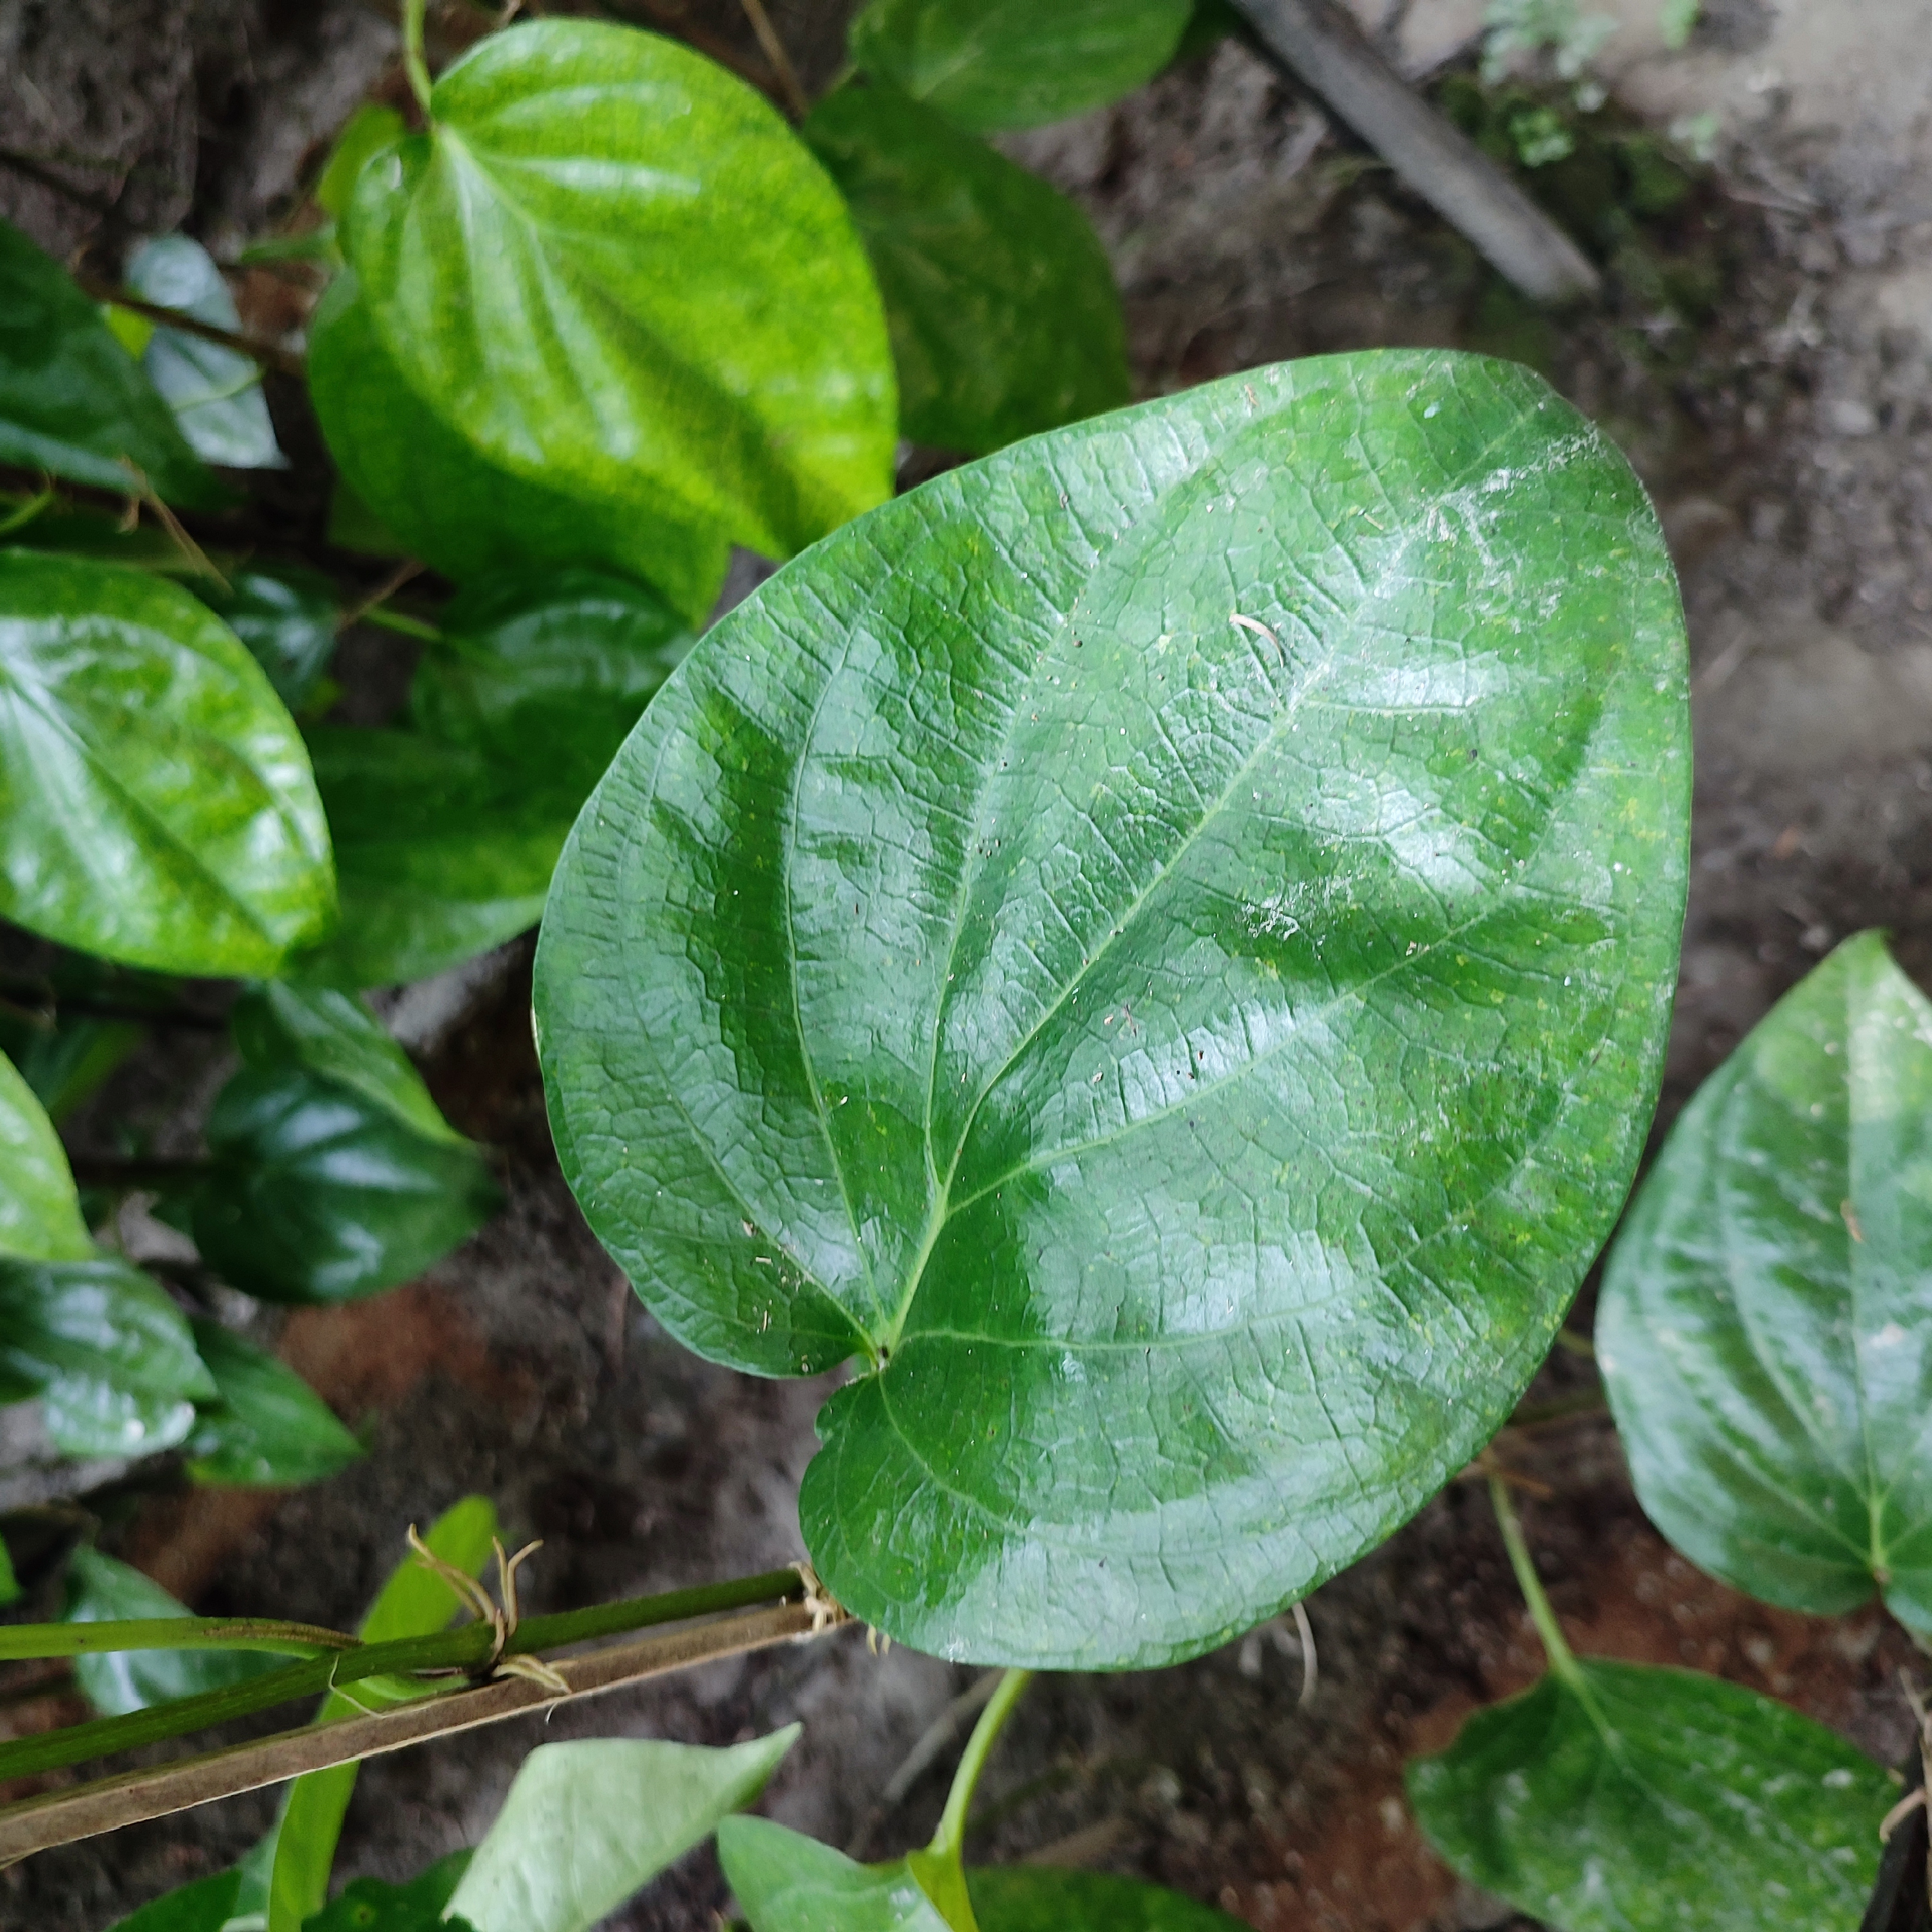
Label: Healthy_Leaf